Dark Cloud

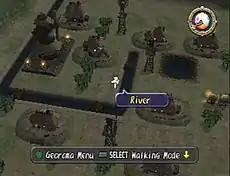
Georama mode, which allows players to rebuild towns and villages.

"Dark Cloud" was the first game from developer Level-5, led by president and CEO Akihiro Hino, who also wrote, produced and designed the game. Development began immediately when the company was founded in October 1998 with a projected development time of two years. When the PlayStation 2 was announced in March 1999, Sony president and CEO Ken Kutaragi used an early demo of "Dark Cloud" to show the capabilities of the platform. The demo showed a magic carpet flying through a valley, and some waterfall effects.